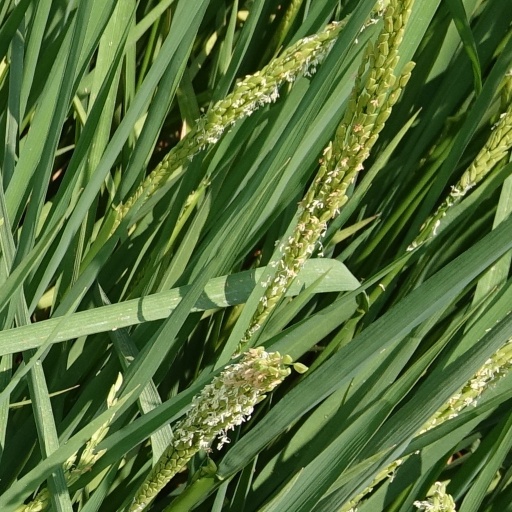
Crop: rice